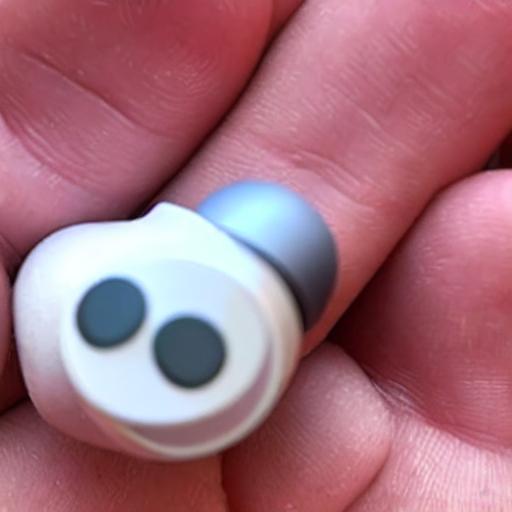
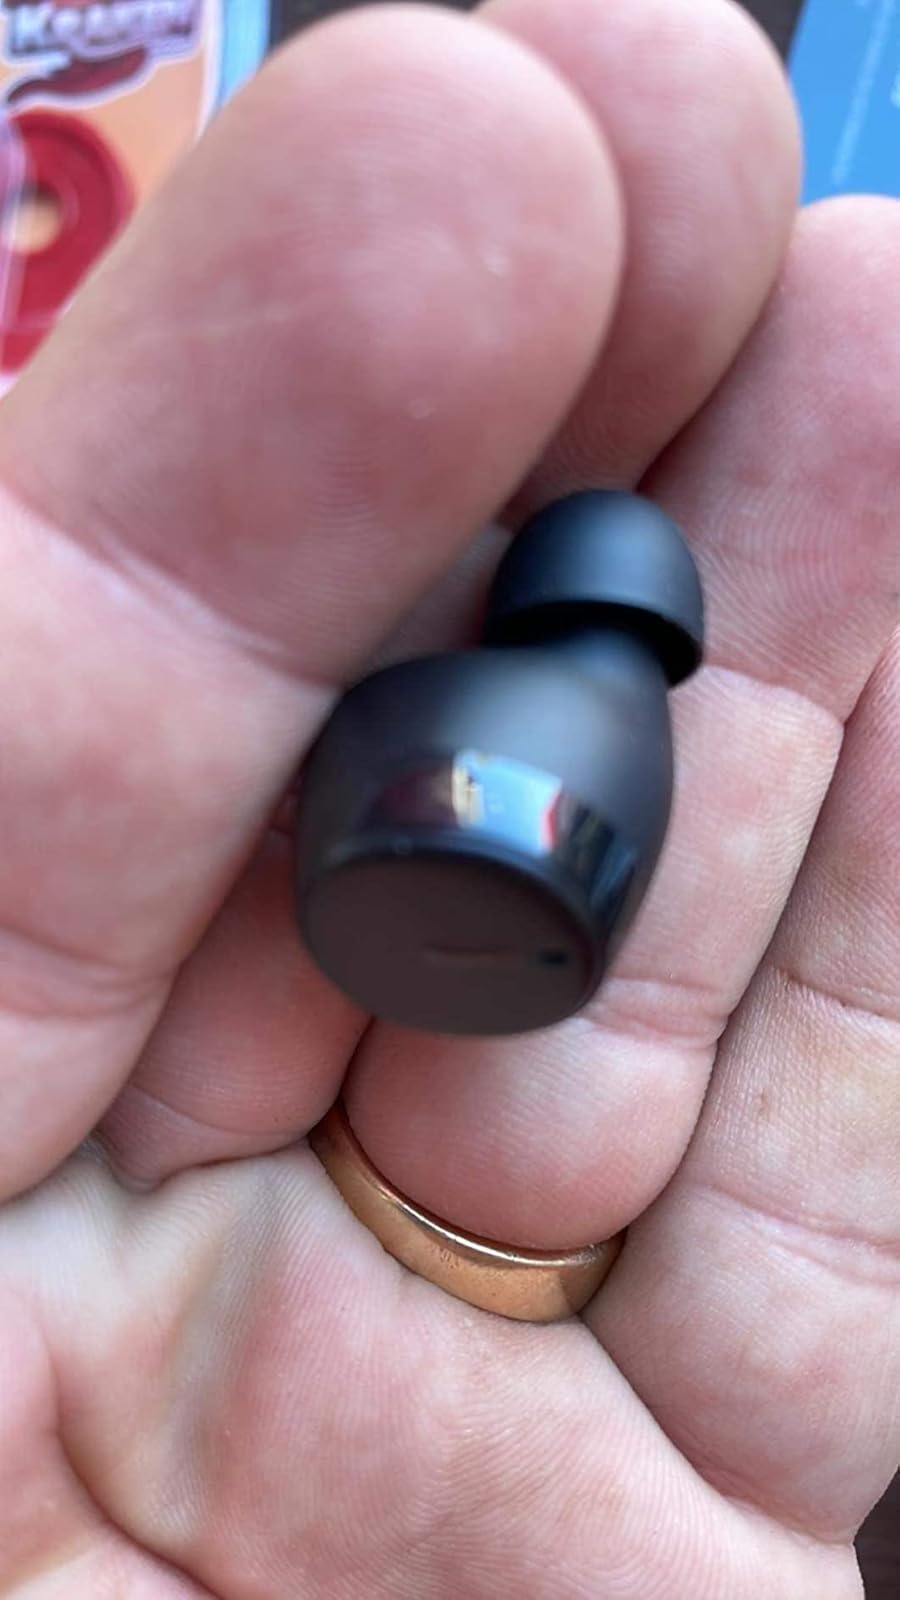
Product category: earbuds
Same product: no